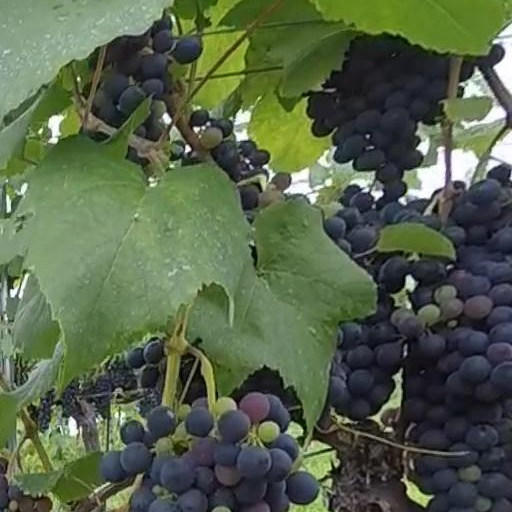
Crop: grape